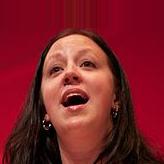
Age: 28